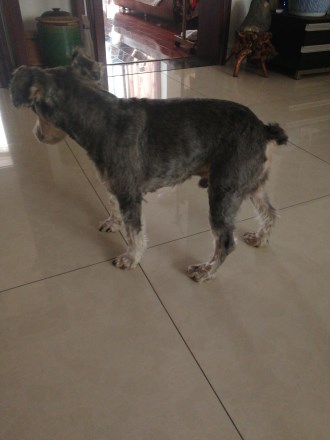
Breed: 2342-n000102-miniature_schnauzer